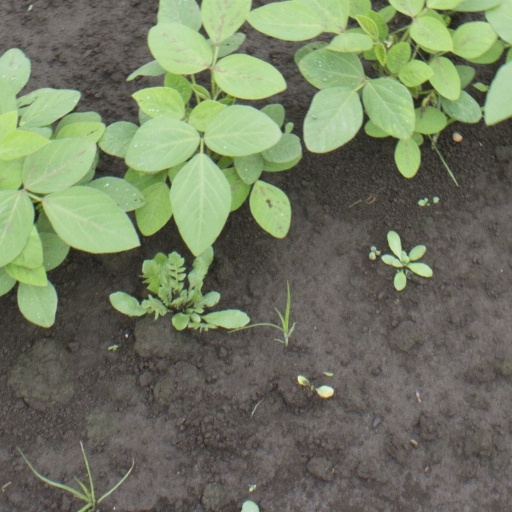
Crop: soybean